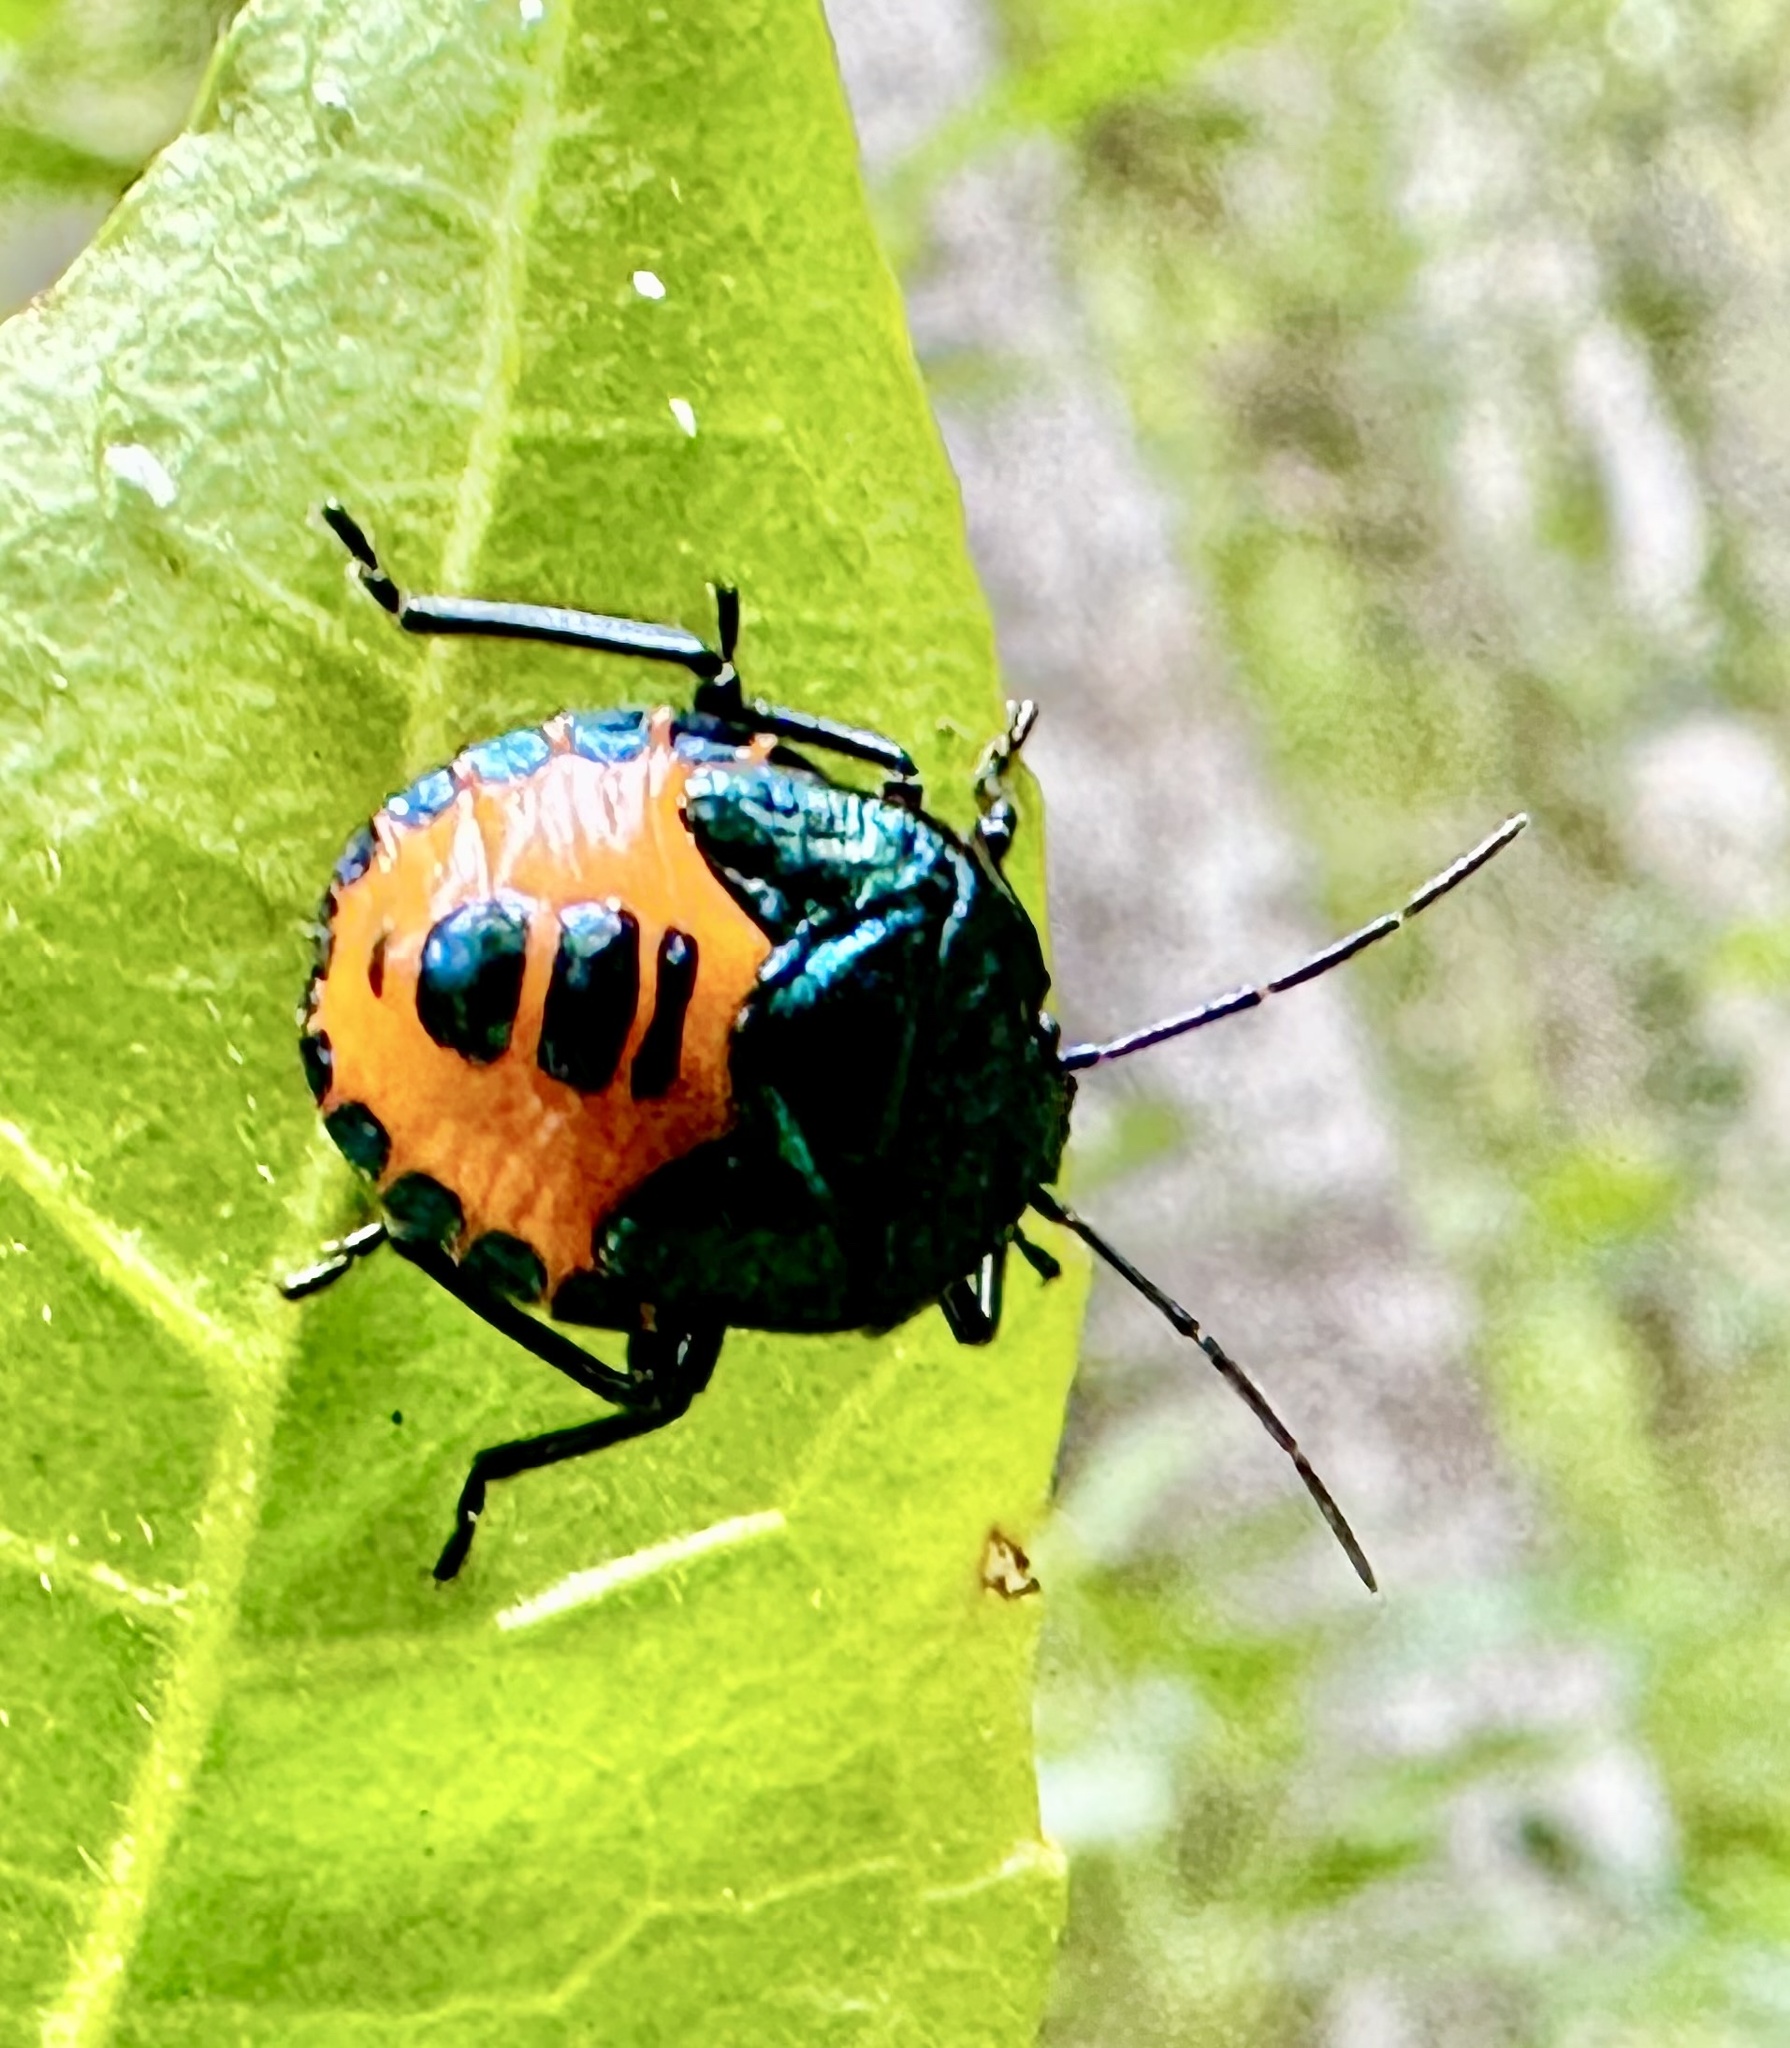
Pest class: stink_bug